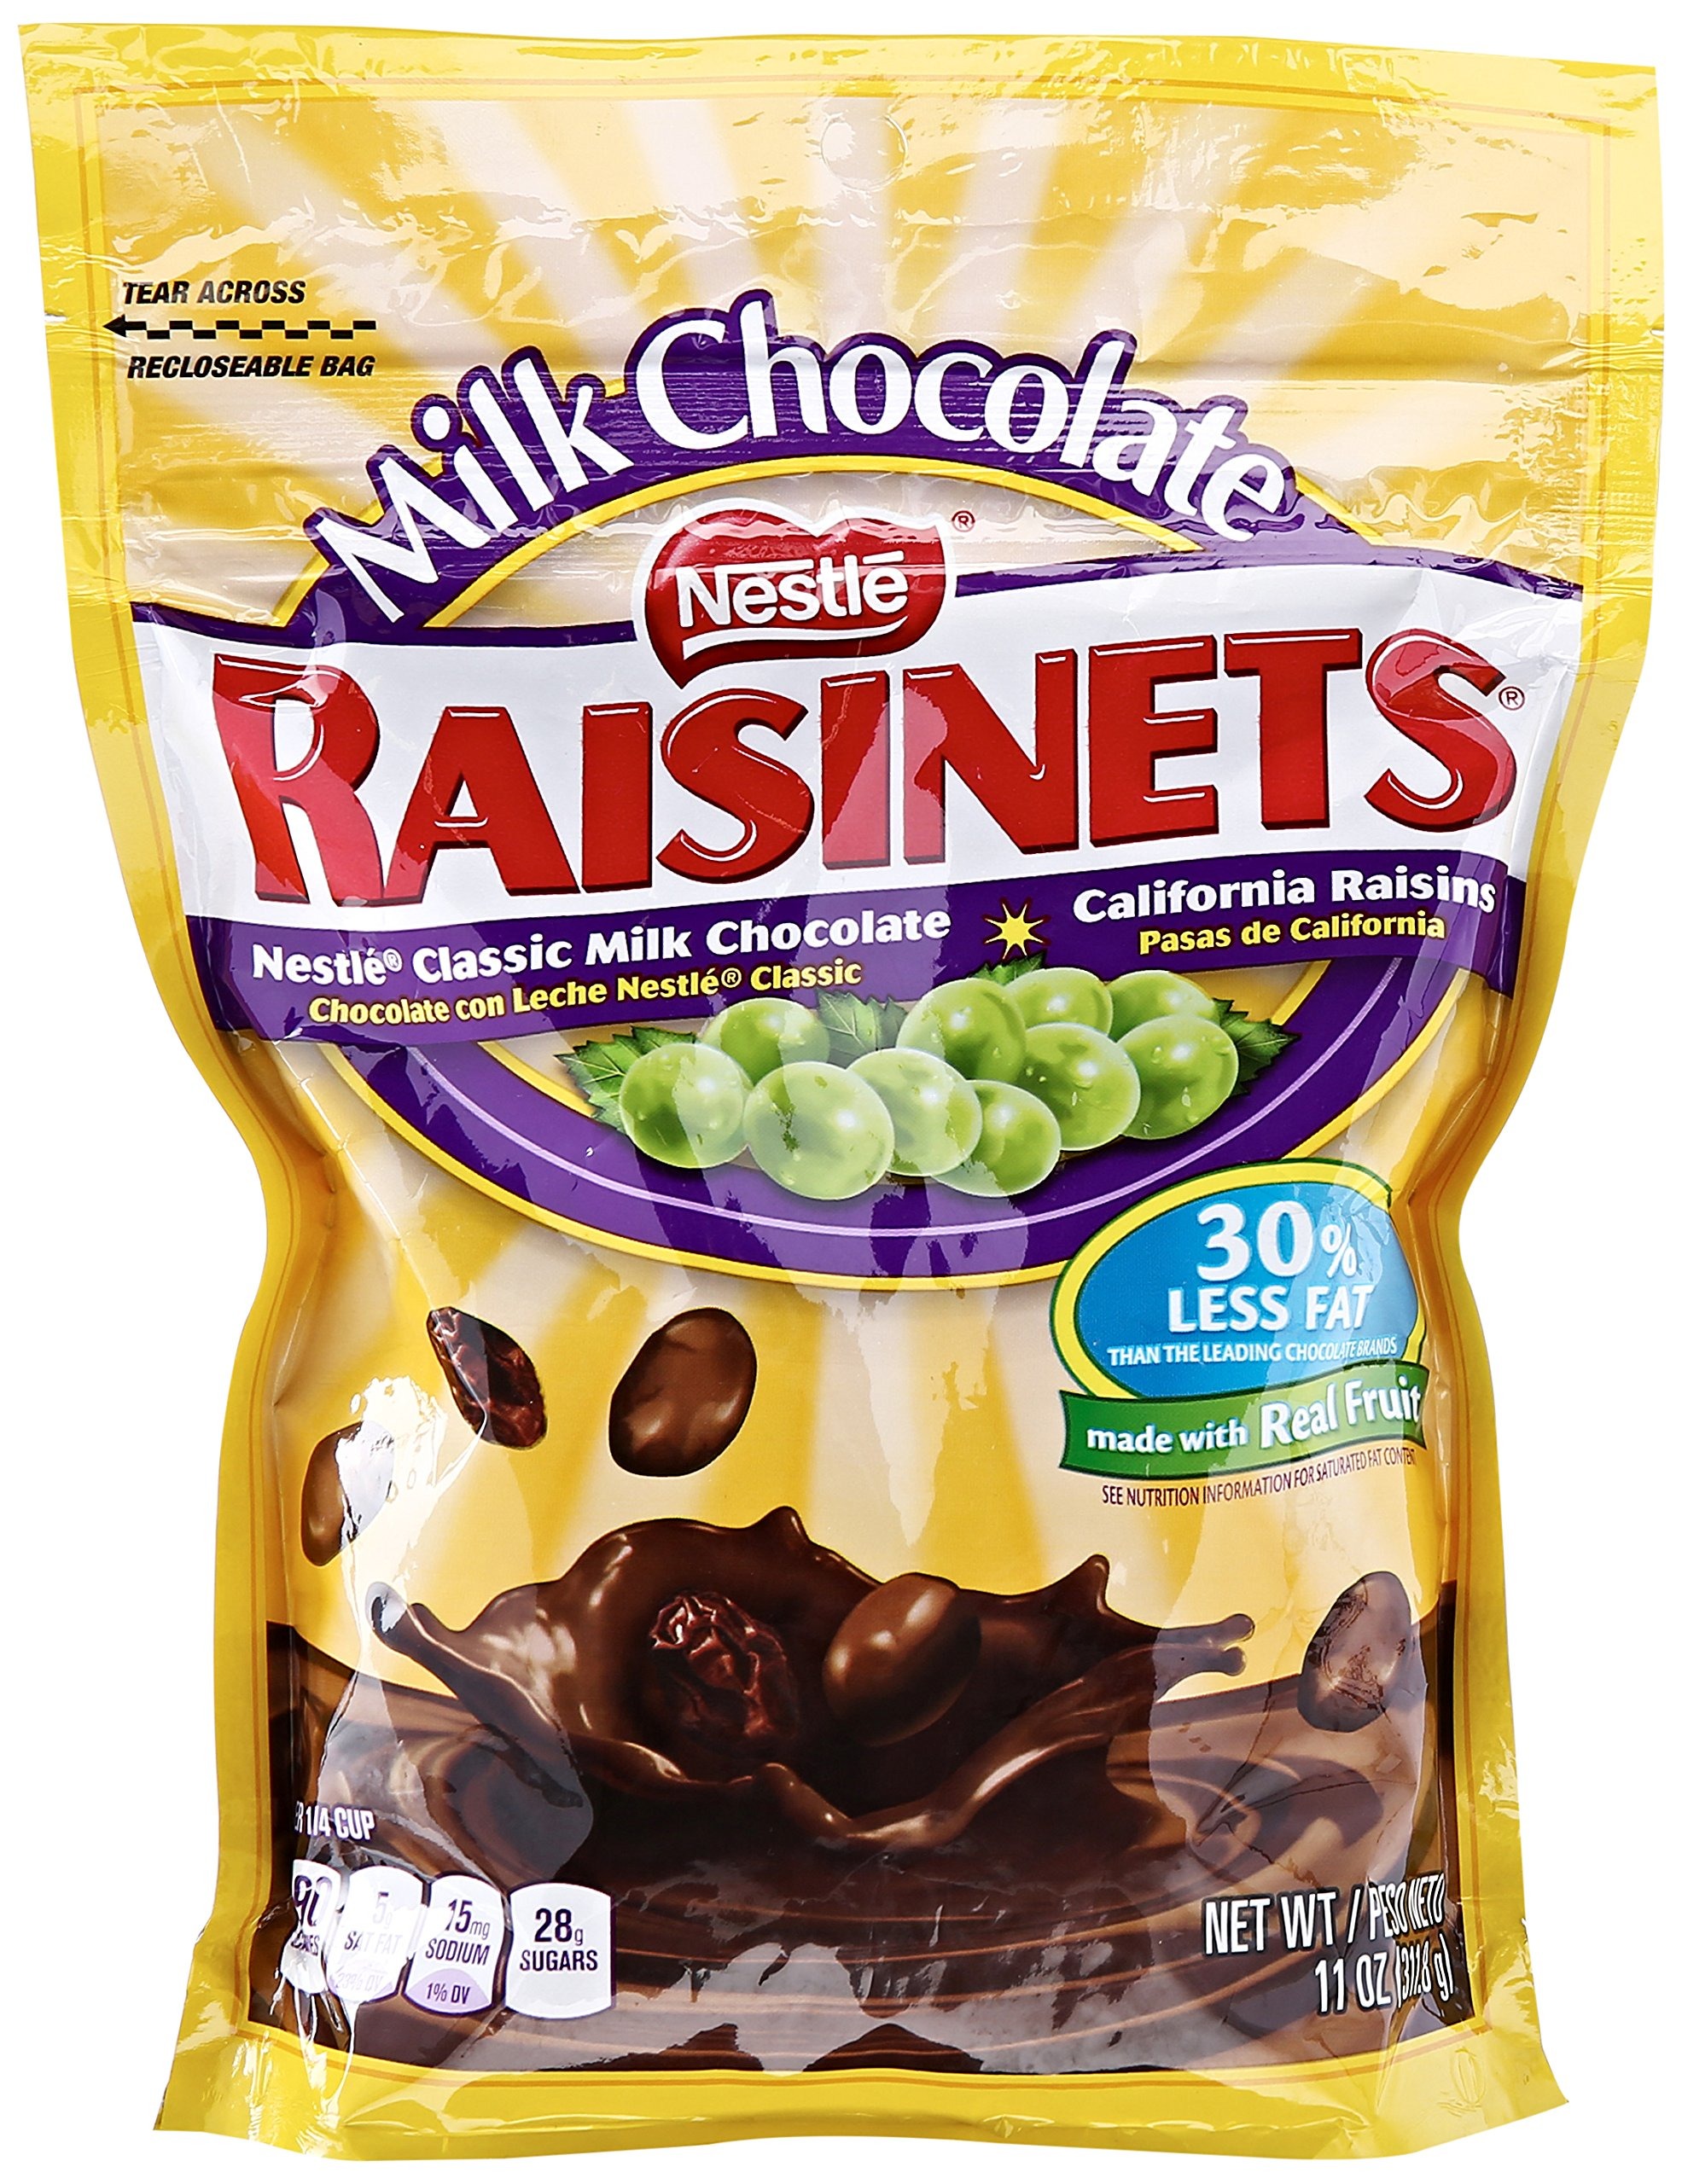
Item Name: Raisinets Milk Chocolate Raisin Candy, 11 oz
Bullet Point: Raisinets Milk Chocolate
Value: 11.0
Unit: Ounce

Price: 5.12